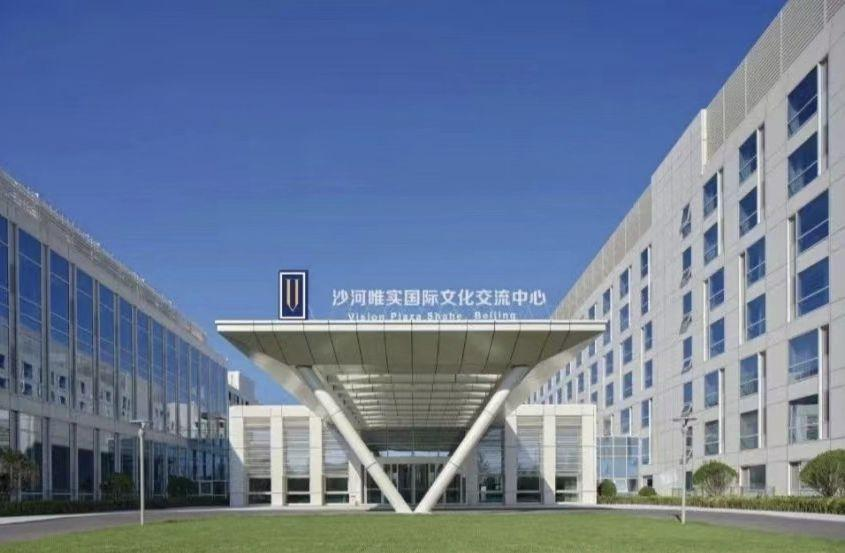
地标名称：沙河唯实国际文化交流中心
所在城市：北京市·昌平区